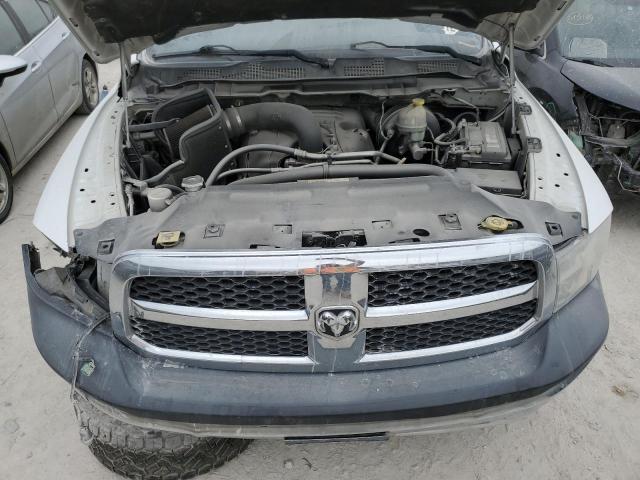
Aucun dommage détecté.
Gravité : aucun